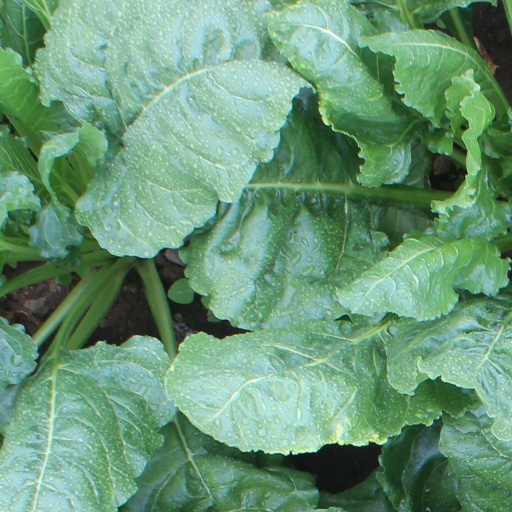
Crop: sugar beet